Comfort women in the arts

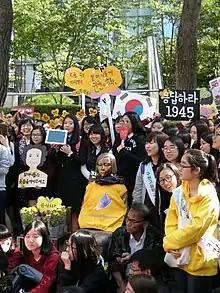
Statue of Peace during 2012 National Foundation Day protests

With the aim of forging communities, social art has worked to integrate advocacy into the everyday lives of citizens. Notably observed through the Statue of Peace – a memorial in Seoul, symbolising victims of the Comfort System – art has been used to bring attention to the comfort women issue and cement victimhood as an aspect of postcolonial Korean identity. Citizens regularly interact with the statue during the Redress movement's Wednesday demonstrations, dressing it and leaving flowers. As a result, memorials have acted as a collective point for citizens to mobilise around, further solidifying activism. The power of such interactions has inspired the erection of additional memorial statues globally, resulting in increased engagement with the comfort women issue – promoting the transnational nature of colonial victimhood. This has raised demands for reparations internationally, counteracting attempts to whitewash the issue – which has been especially important amid Japanese calls for the statues' removal.